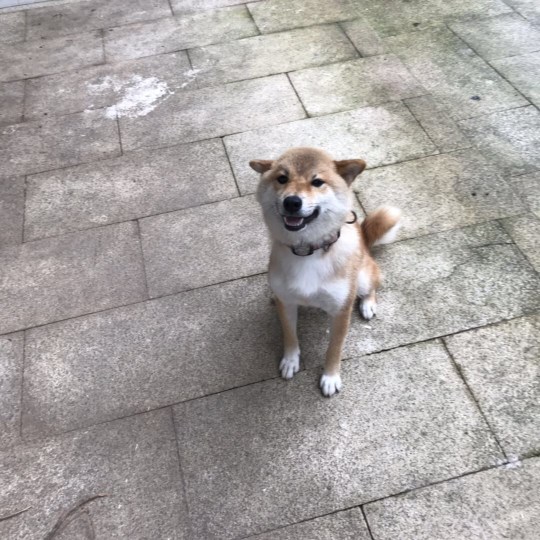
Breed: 1043-n000001-Shiba_Dog